Ravula Ravindranath Reddy

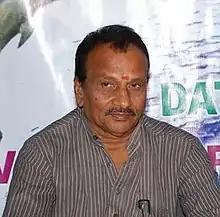
Ravindranath Reddy

Ravula Ravindranath Reddy is a politician from Mahbubnagar district in Andhra Pradesh, India. He was a Member of the Legislative Assembly and represented the Alampur constituency four times in Andhra Pradesh. He is the cousin brother of Ravula Chandra Sekar Reddy, a politician from the Telugu Desam Party who is a Member of the Legislative Assembly representing the Wanaparthy constituency in Andhra Pradesh. Ravindranath Reddy contested the 2009 general elections as an independent candidate from Devarkadra constituency. He owns an educational society and a hospital in Kothakota in Mahbubnagar district. His wife Dr. R. Parijatham, M.D., DGO is an educationist and gynecologist in the Mahbubnagar district.